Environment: real
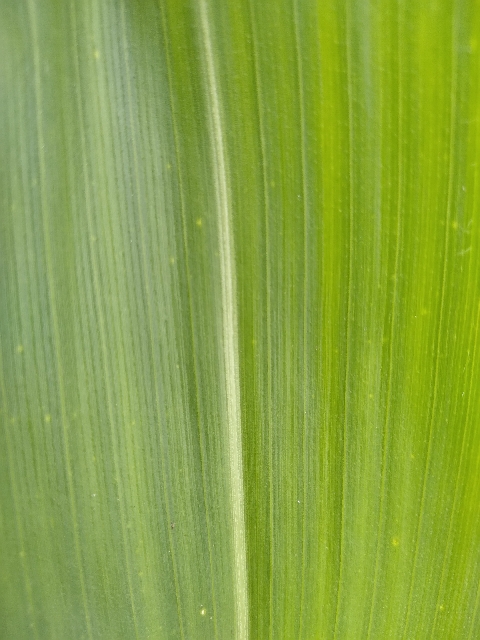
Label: healthy